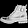
Label: Ankle boot